Baron Whitworth

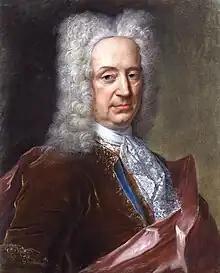
portrait of Charles Whitworth, 1st Baron Whitworth

Baron Whitworth was a title that was created twice in the Peerage of Ireland. The first creation came in 1721 when Charles Whitworth was made Baron Whitworth, of Galway. He was childless and the title became extinct on his death in 1725. The second creation came in 1800 when Sir Charles Whitworth was made Baron Whitworth, of Newport Pratt in the County of Mayo. He was the son of Sir Charles Whitworth, nephew and namesake of the first Baron of the 1721 creation. For more information on the second creation, see Charles Whitworth, 1st Earl Whitworth.